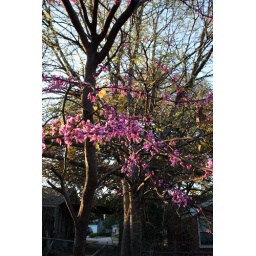
The gorgeous pink blooming tree back against the fence next to the neighbor's yard.